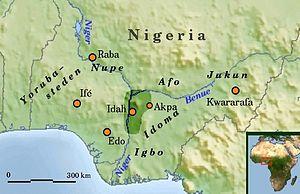
Les Igalas sont une population d'Afrique de l'Ouest vivant au centre-sud du Nigeria.